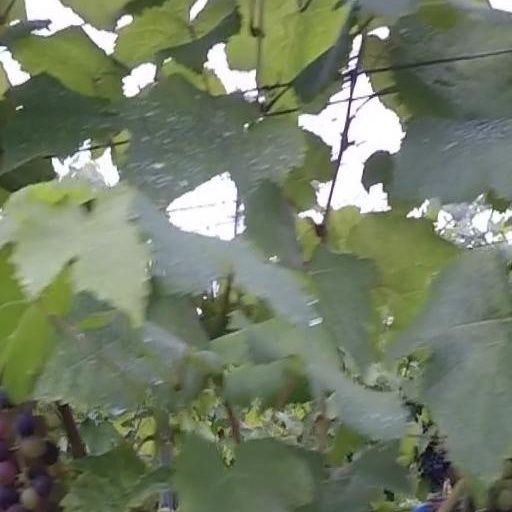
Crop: grape